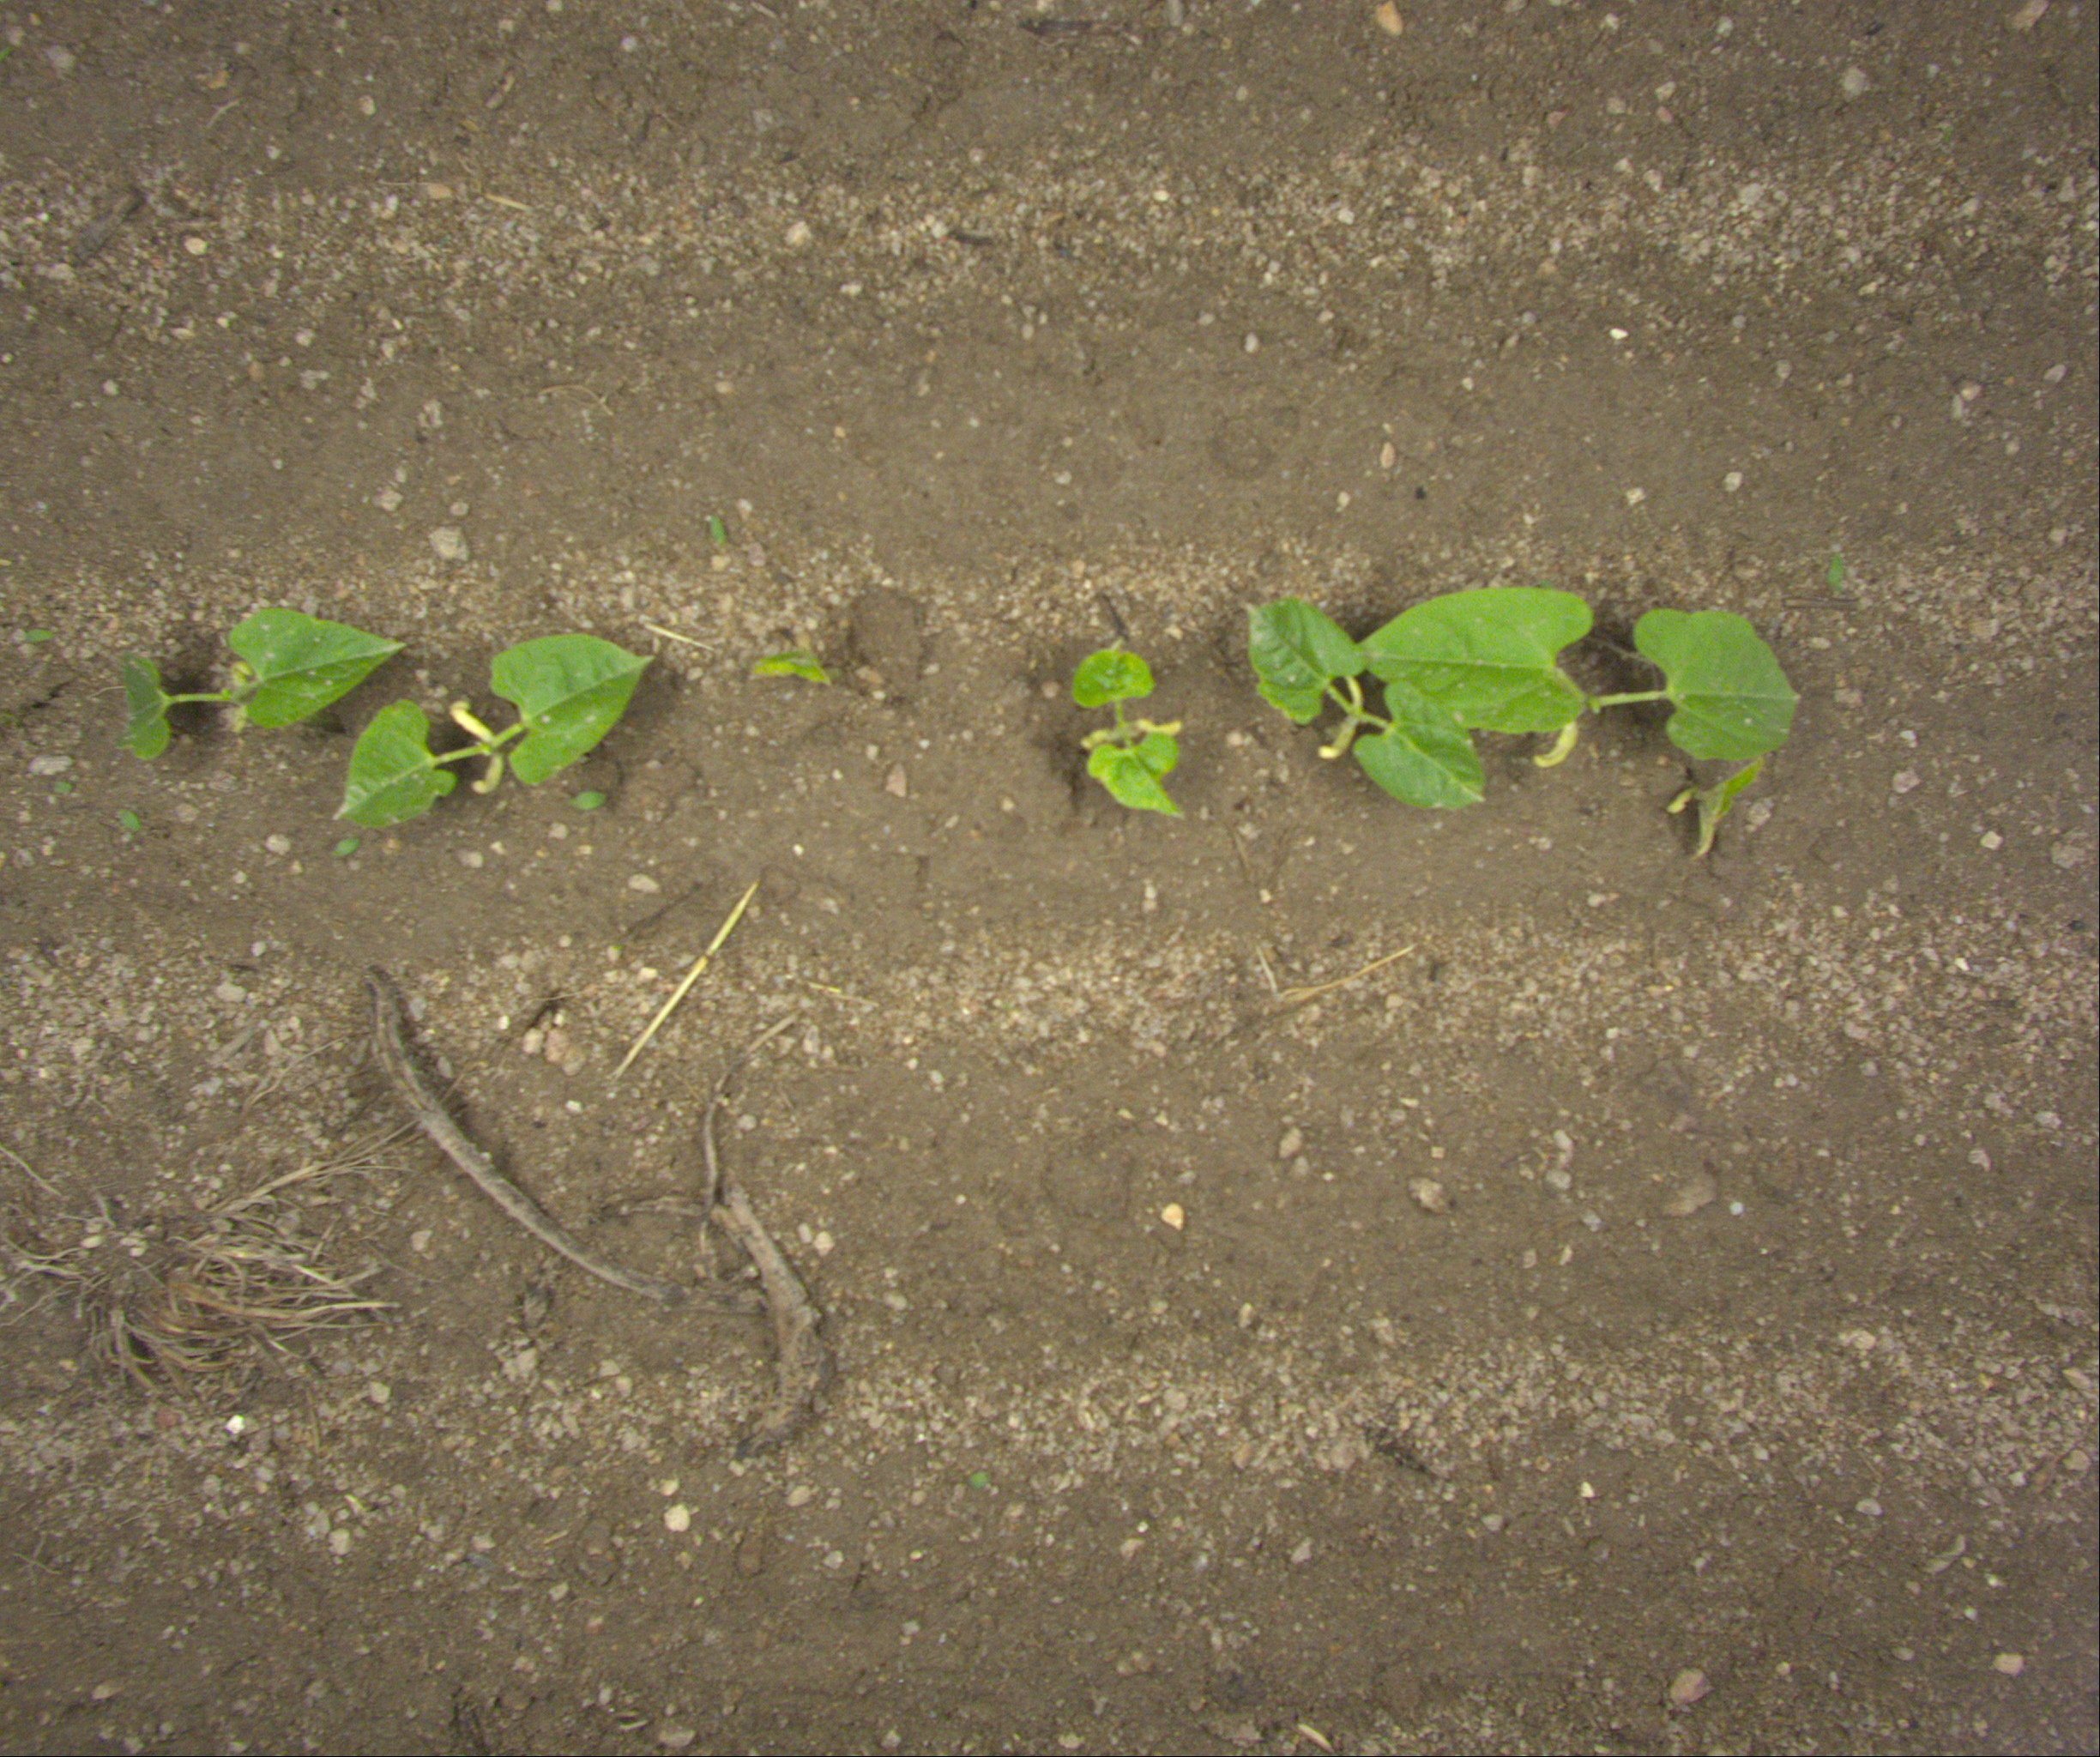
Crop: bean
Objects: bean, bean, bean, bean, bean, stem_bean, stem_bean, stem_bean, stem_bean, stem_bean